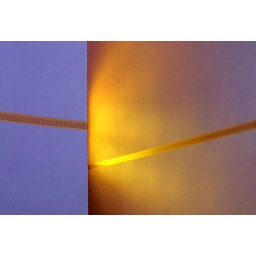
Just the wall &amp;amp; bathroom light. shot at one of the hotels in Turkey.